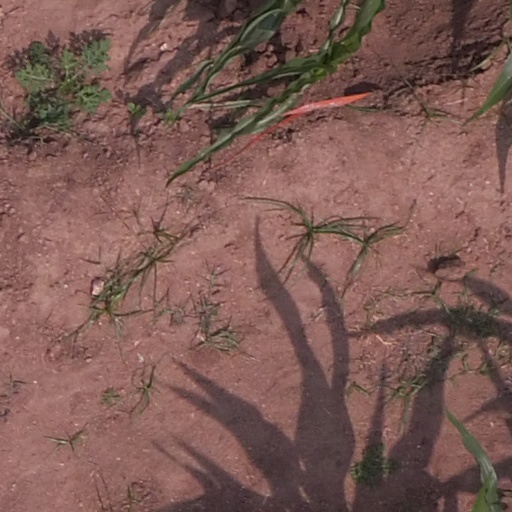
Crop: maize; corn